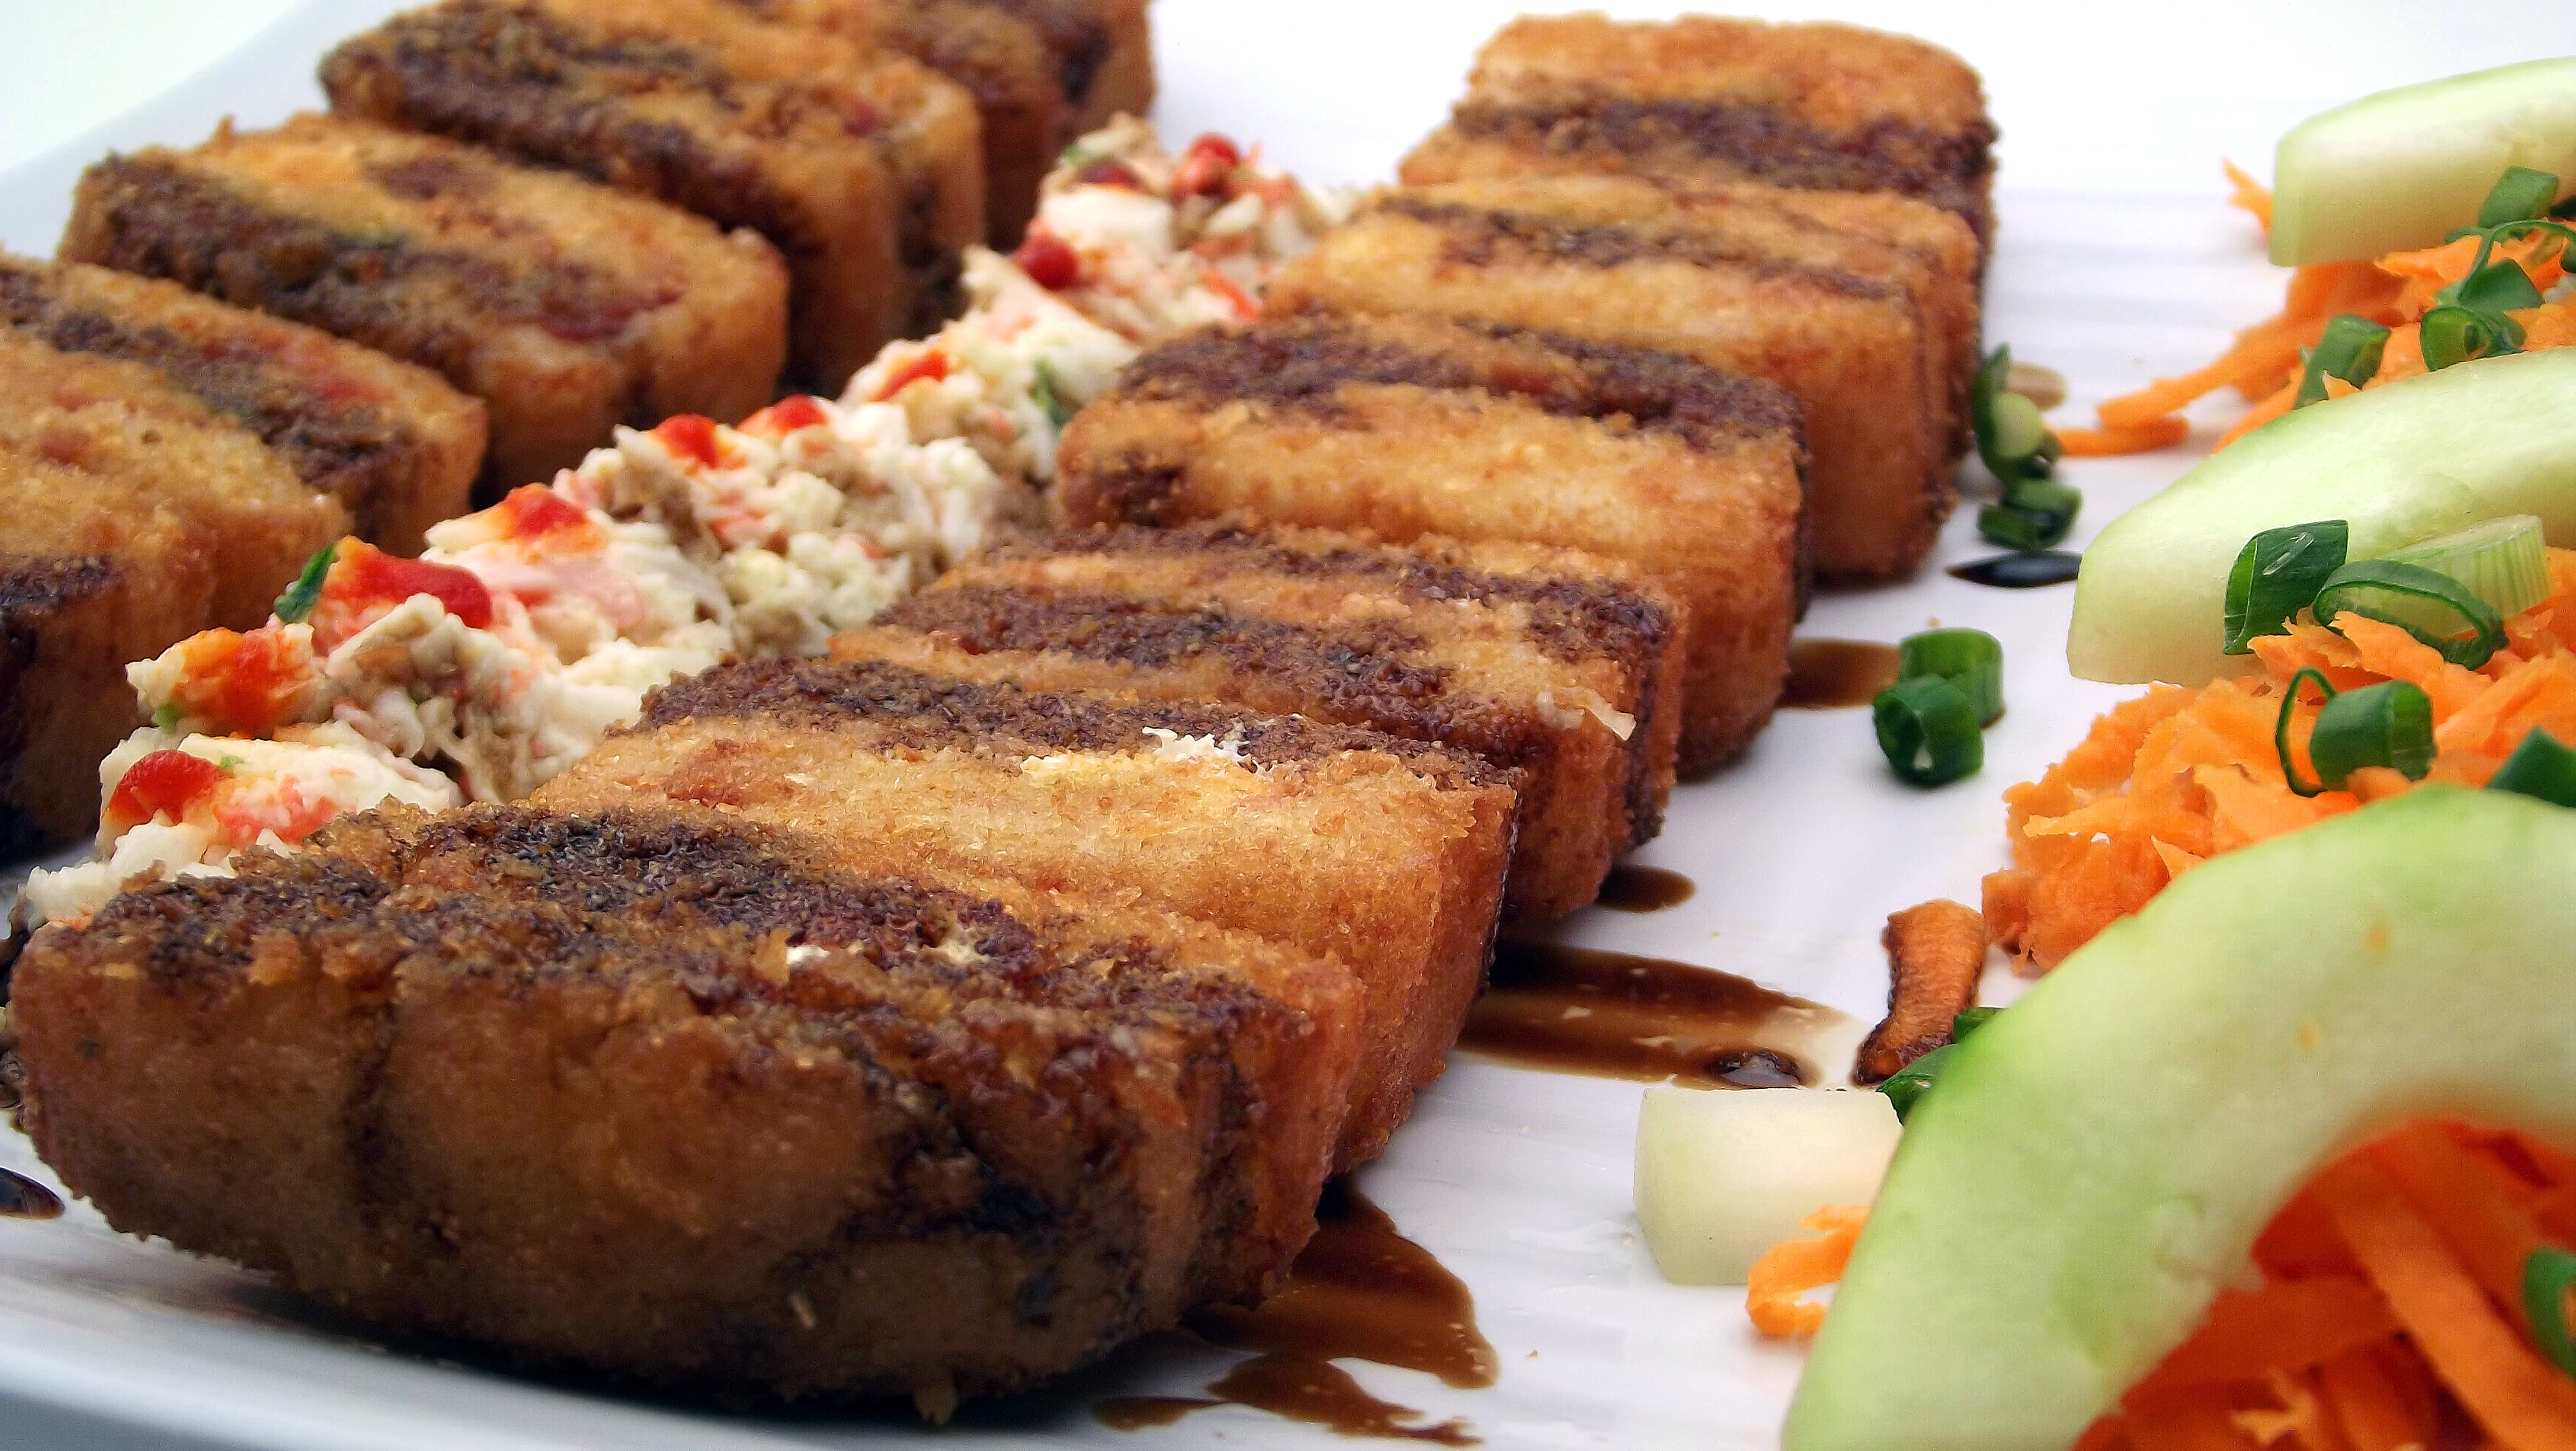
dish, meal, food, produce, plate, seafood, fish, japan, meat, cuisine, sushi, japanese, japanese food, fried food